The Hi-Jackers

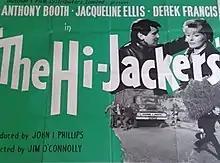
British quad poster

The Hi-Jackers is a 1963 British black and white second feature ('B') crime thriller film written and directed by Jim O'Connolly, starring Anthony Booth and Jacqueline Ellis.